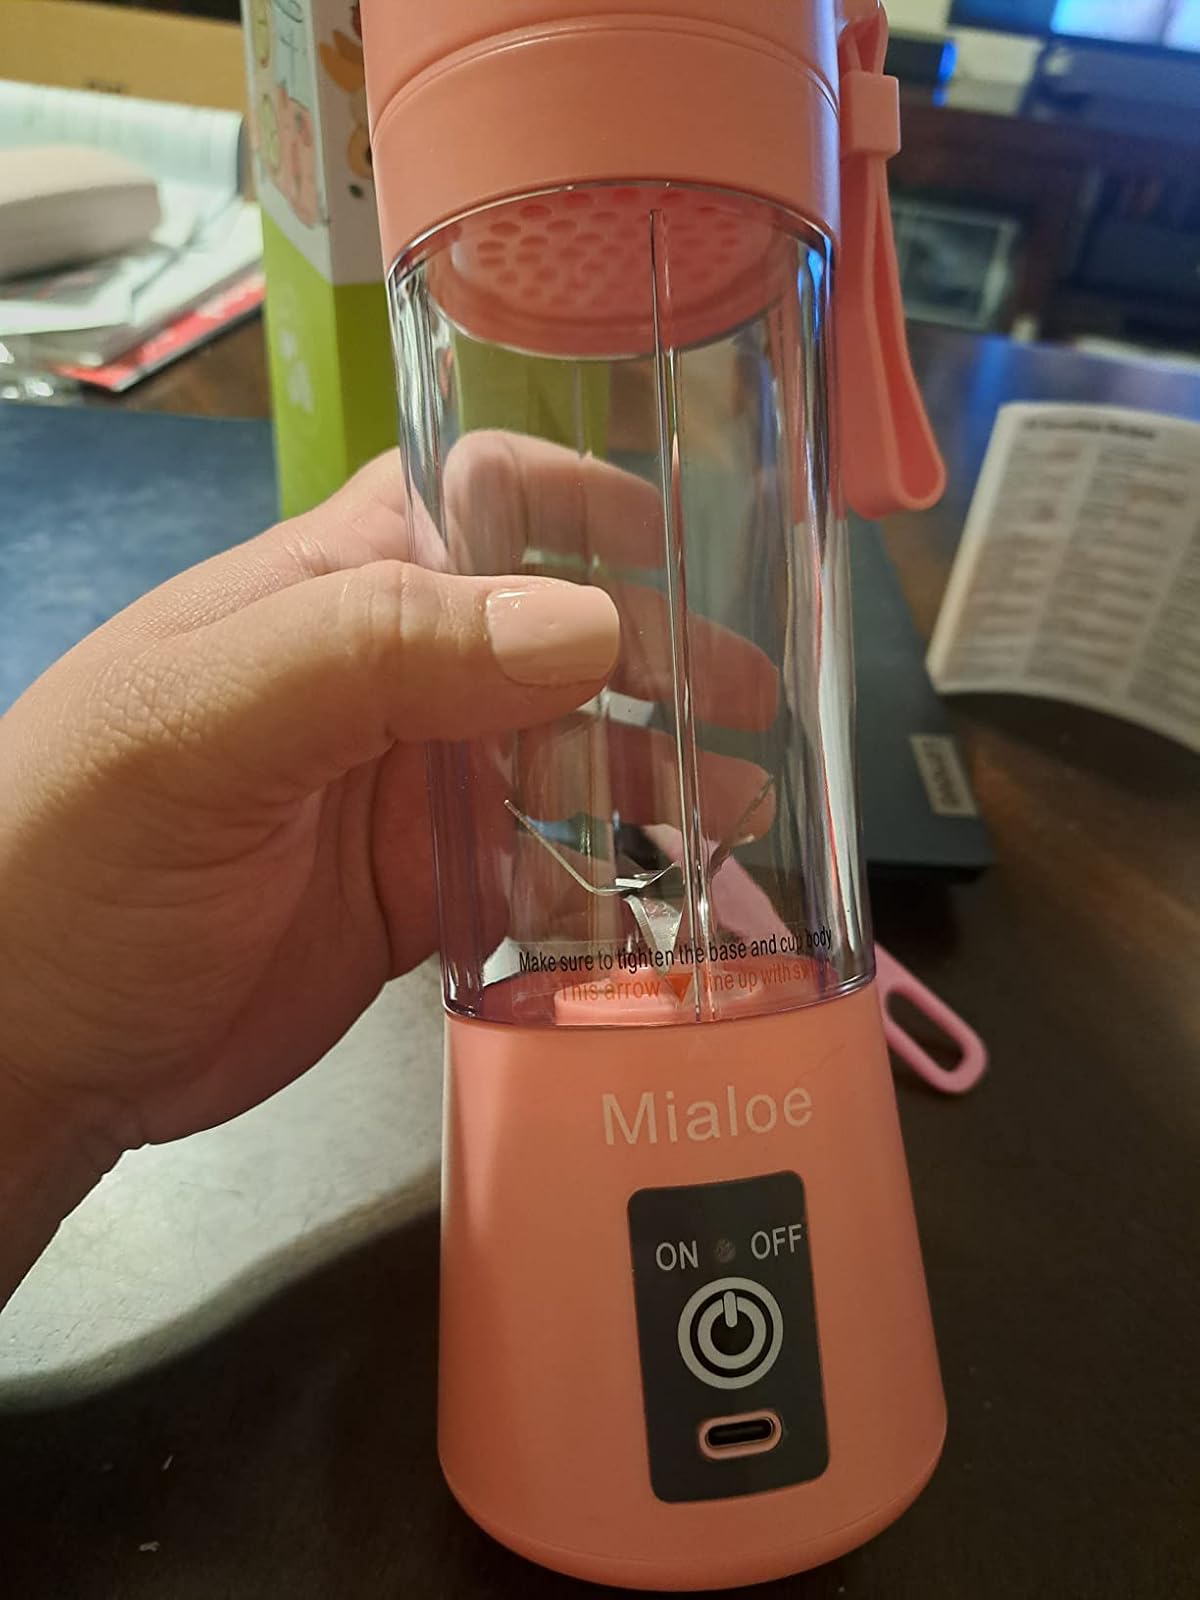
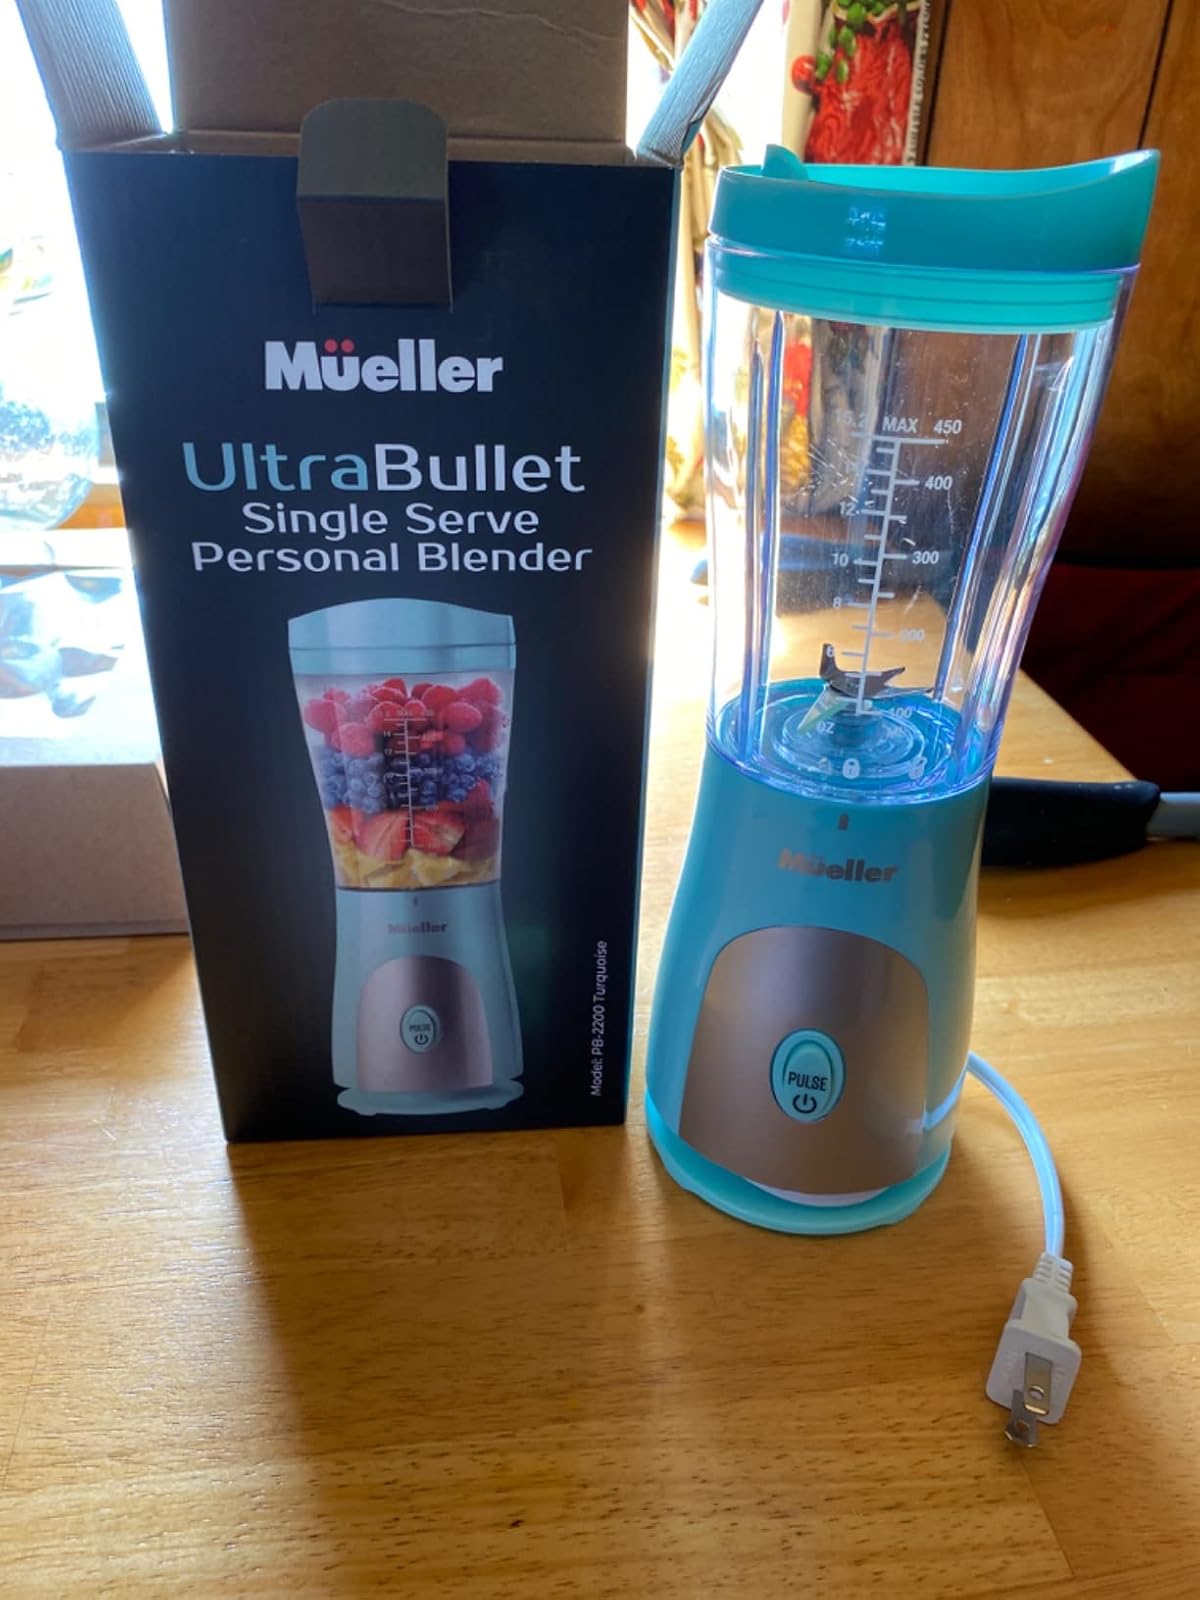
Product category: items_blender
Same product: no